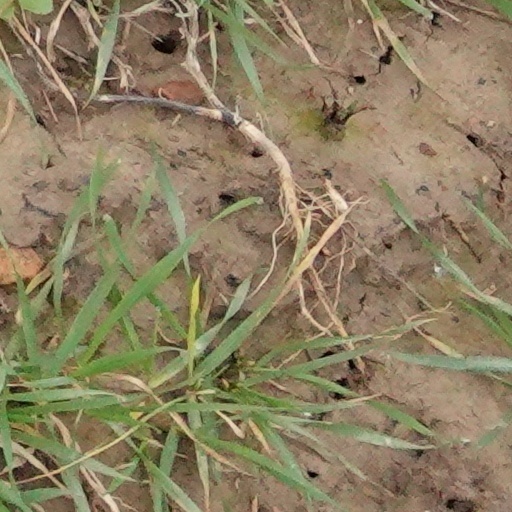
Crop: wheat